Alexa Stirling

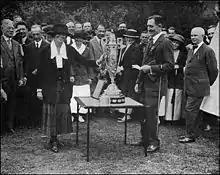
The 1919 Women's Amateur trophy presentation

Born in Atlanta, Georgia, Stirling was the daughter of Dr. Alexander W. Stirling and Nora Bromley Stirling.